Víctor Álvarez (footballer)

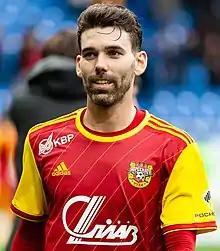
Álvarez with Arsenal Tula in 2019

Víctor Guillermo Álvarez Delgado (born 14 March 1993) is a Spanish professional footballer for Tercera Federación club L'Hospitalet. Mainly a left-back, he can also play as a left winger.